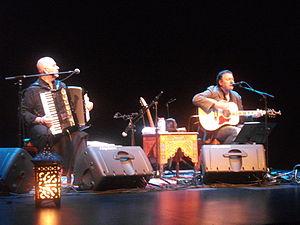
Revólver, parfois stylisé RevólveЯ, est un groupe de pop rock espagnol, originaire de Valence. Il est formé et dirigé par le musicien valencien Carlos Goñi. Après son départ de Comité Cisne en 1988, Goñi signe un contrat avec Warner Music en vertu duquel il commence à publier des œuvres de rock américain. Malgré une formation primaire intégrée par Rafael Pico, Sergio Roger et Jorge Lario sur les albums Revólver et Si no hubiera que correr, Goñi lance Revólver comme projet personnel sous forme de pseudonyme pour cacher son vrai nom.